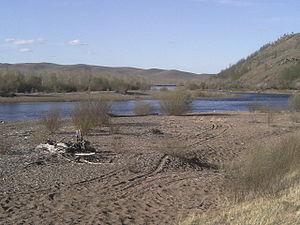
Gengis Khan, d'abord nommé Temüjin, né vers 1155/1162 pendant le Khamag Mongol, dans ce qui correspond à l'actuelle province de Khentii en Mongolie, mort en août 1227 dans l'actuel Xian de Qingshui, est le fondateur de l'Empire mongol, le plus vaste empire continu de tous les temps, estimé lors de son extension maximale à 33,2 millions de km² en 1268 sous Kubilai Khan.
L'emplacement de la tombe de Gengis Khan a été l'objet de nombreuses théories et recherches. À ce jour, il n'a pas encore été formellement découvert. Deux expéditions menées en 2015 et 2016 confortent l'hypothèse de la présence de la tombe impériale au sommet du mont Burkhan Khaldun, dans le Nord-Est de la Mongolie.